Passenger pigeon

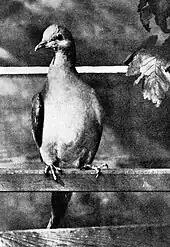
Alert parent bird posing defiantly towards the camera (1896, published 1913)

A communally roosting species, the passenger pigeon chose roosting sites that could provide shelter and enough food to sustain their large numbers for an indefinite period. The time spent at one roosting site may have depended on the extent of human persecution, weather conditions, or other, unknown factors. Roosts ranged in size and extent, from a few acres to or greater. Some roosting areas would be reused for subsequent years, others would only be used once. The passenger pigeon roosted in such numbers that even thick tree branches would break under the strain. The birds frequently piled on top of each other's backs to roost. They rested in a slumped position that hid their feet. They slept with their bills concealed by the feathers in the middle of the breast while holding their tail at a 45-degree angle. Dung could accumulate under a roosting site to a depth of over .